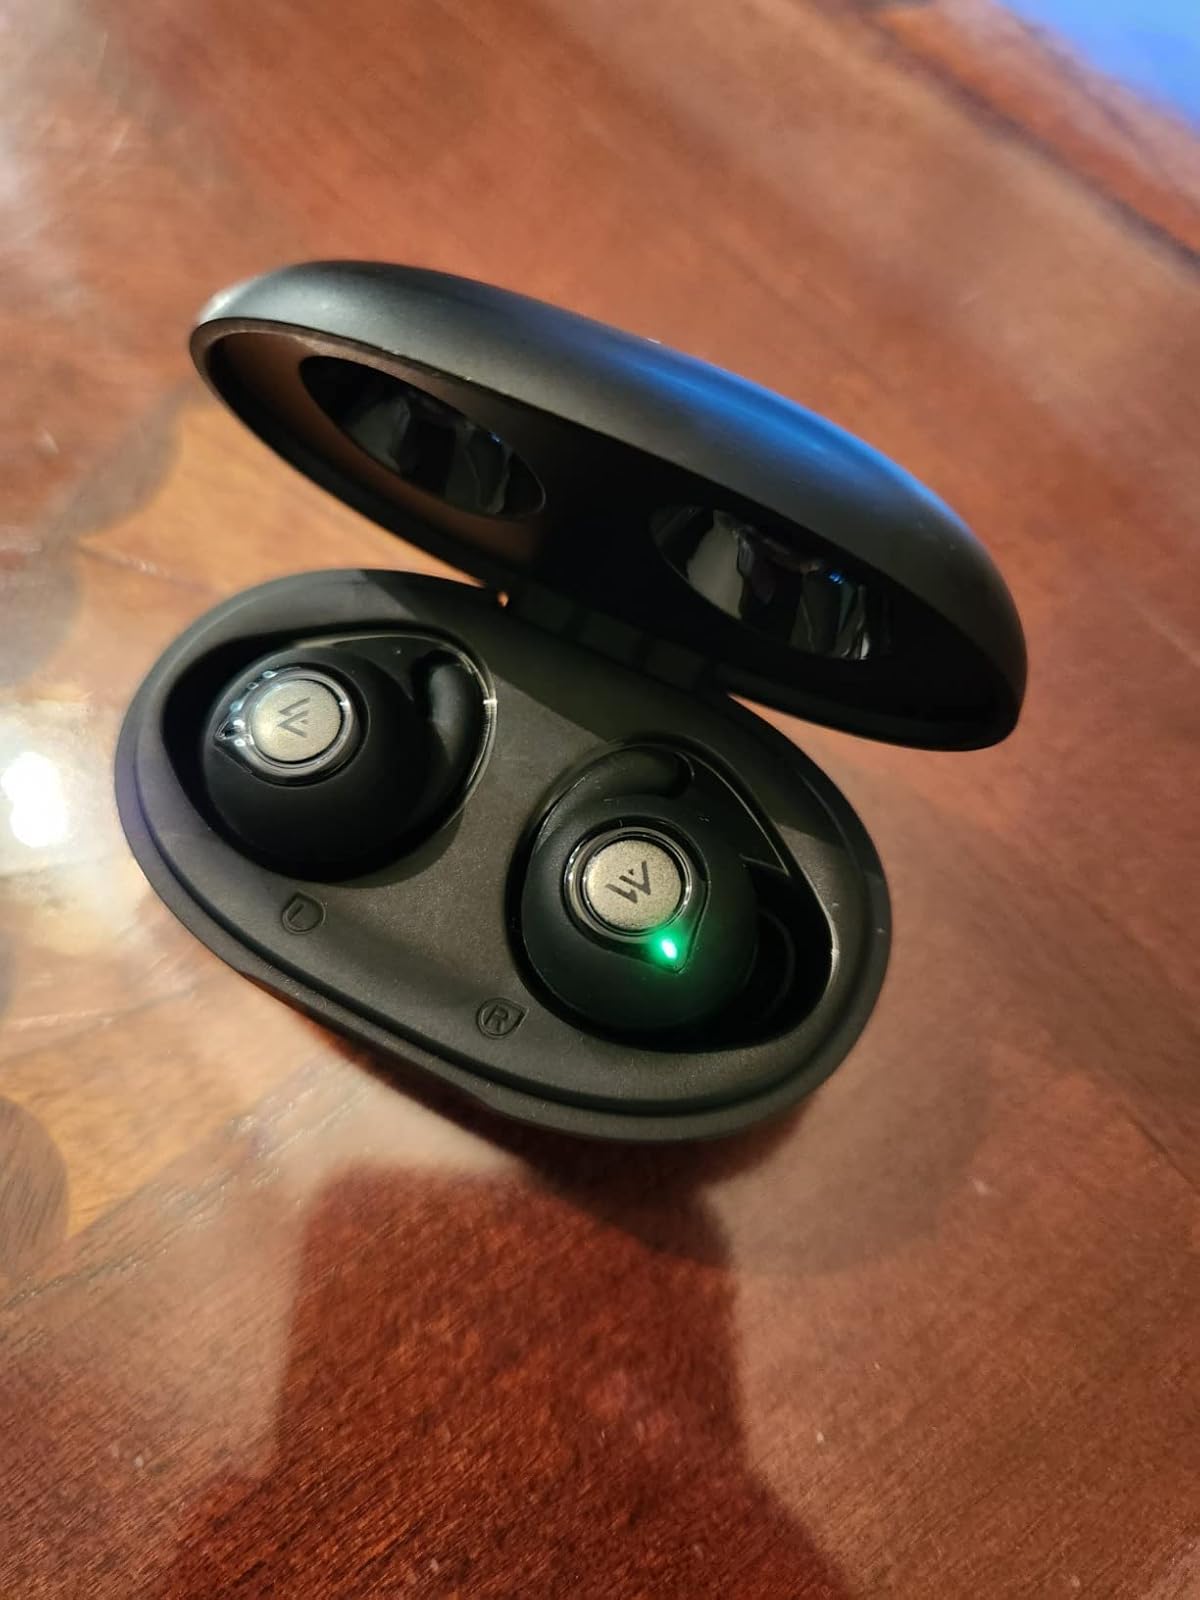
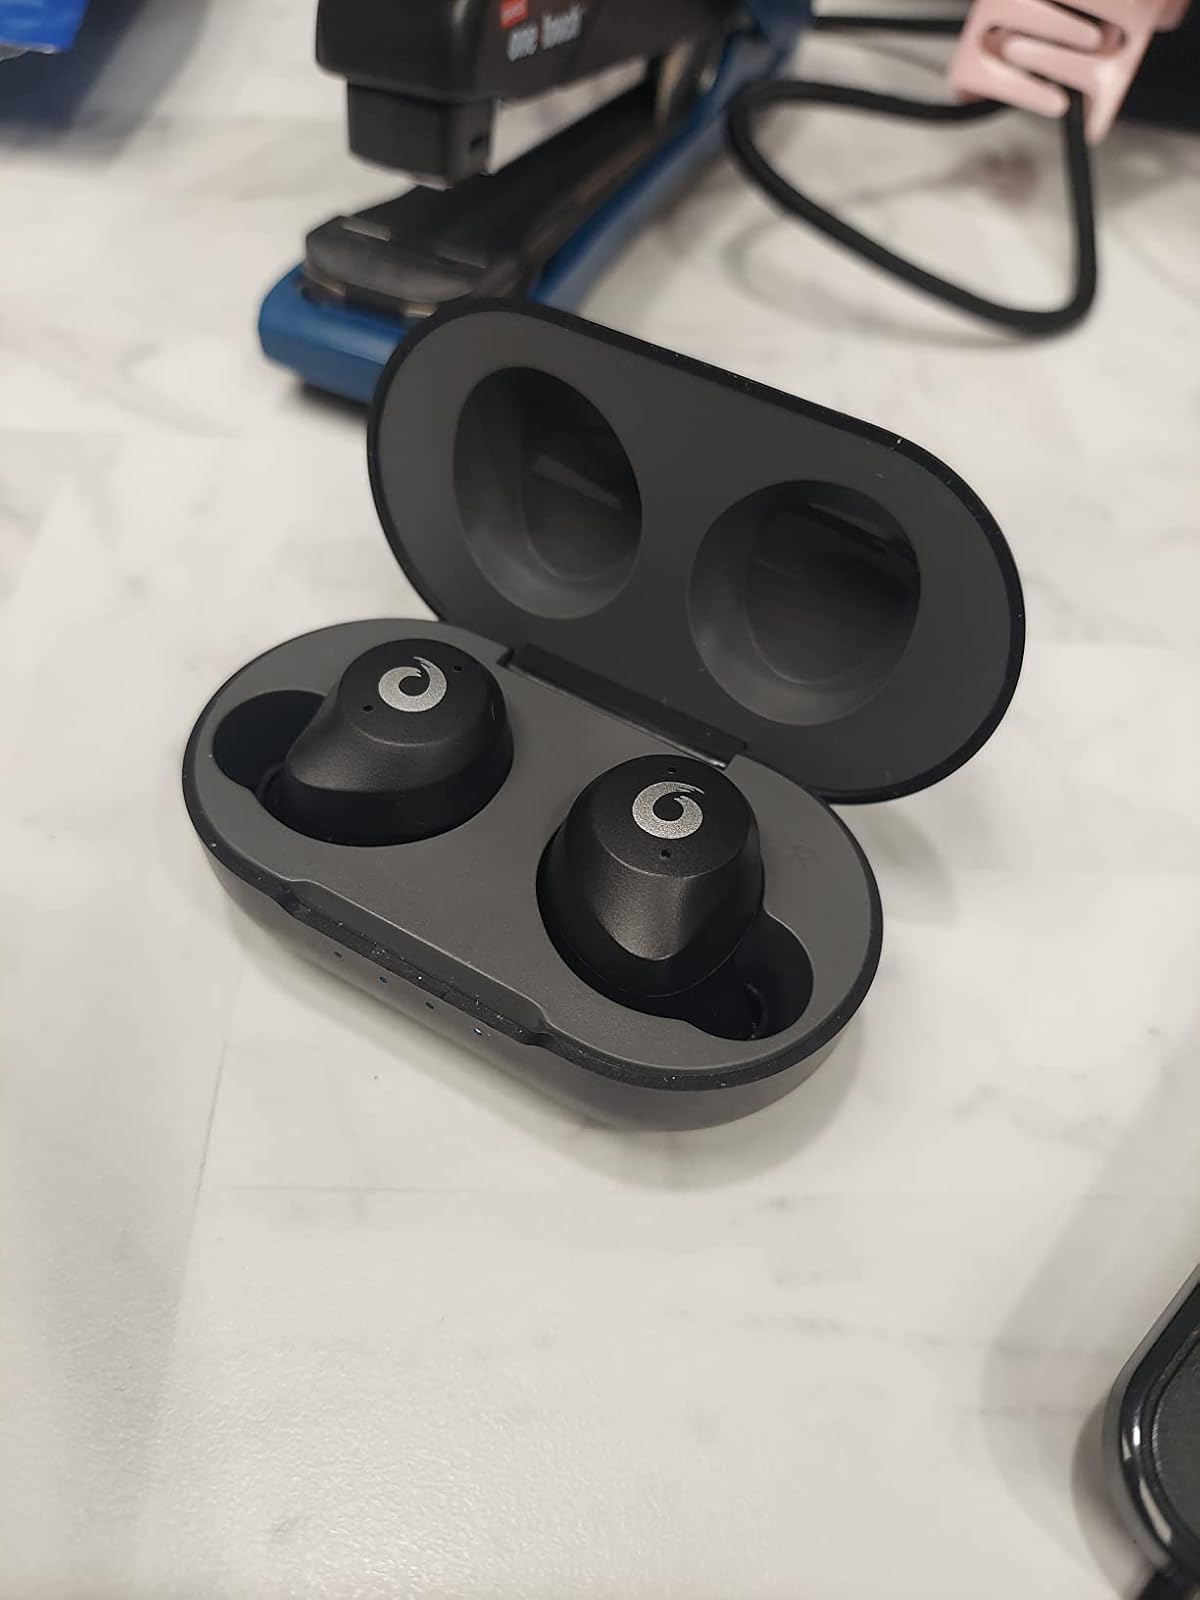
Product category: earbuds
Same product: no